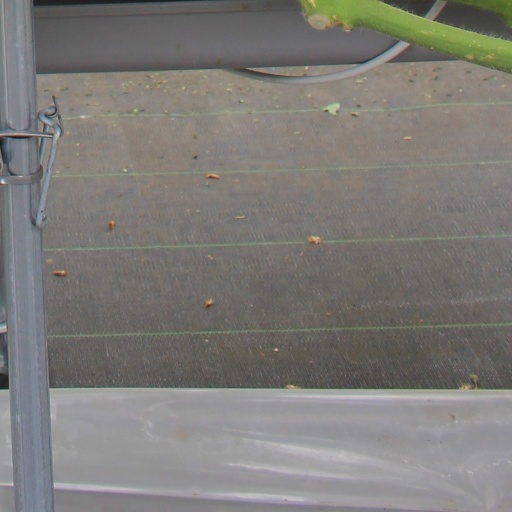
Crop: tomato